Eugene C. Lewis

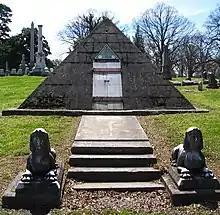
Grave of Major Eugene C. Lewis, Mount Olivet Cemetery

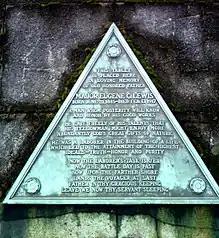
Plaque on mausoleum

Lewis was the first vice president of the Nashville Art Association. He was a member of the Park Commission for the City of Nashville from 1910-1912. In 1916, a lawsuit against city government called him as a witness. His and other testimony showed he had hired his son, his brother, his niece, his second nephew and the latter's son to the park commission while he served on it. This was considered illegal nepotism and patronage. He said some appointments were made by others and he had not been aware.